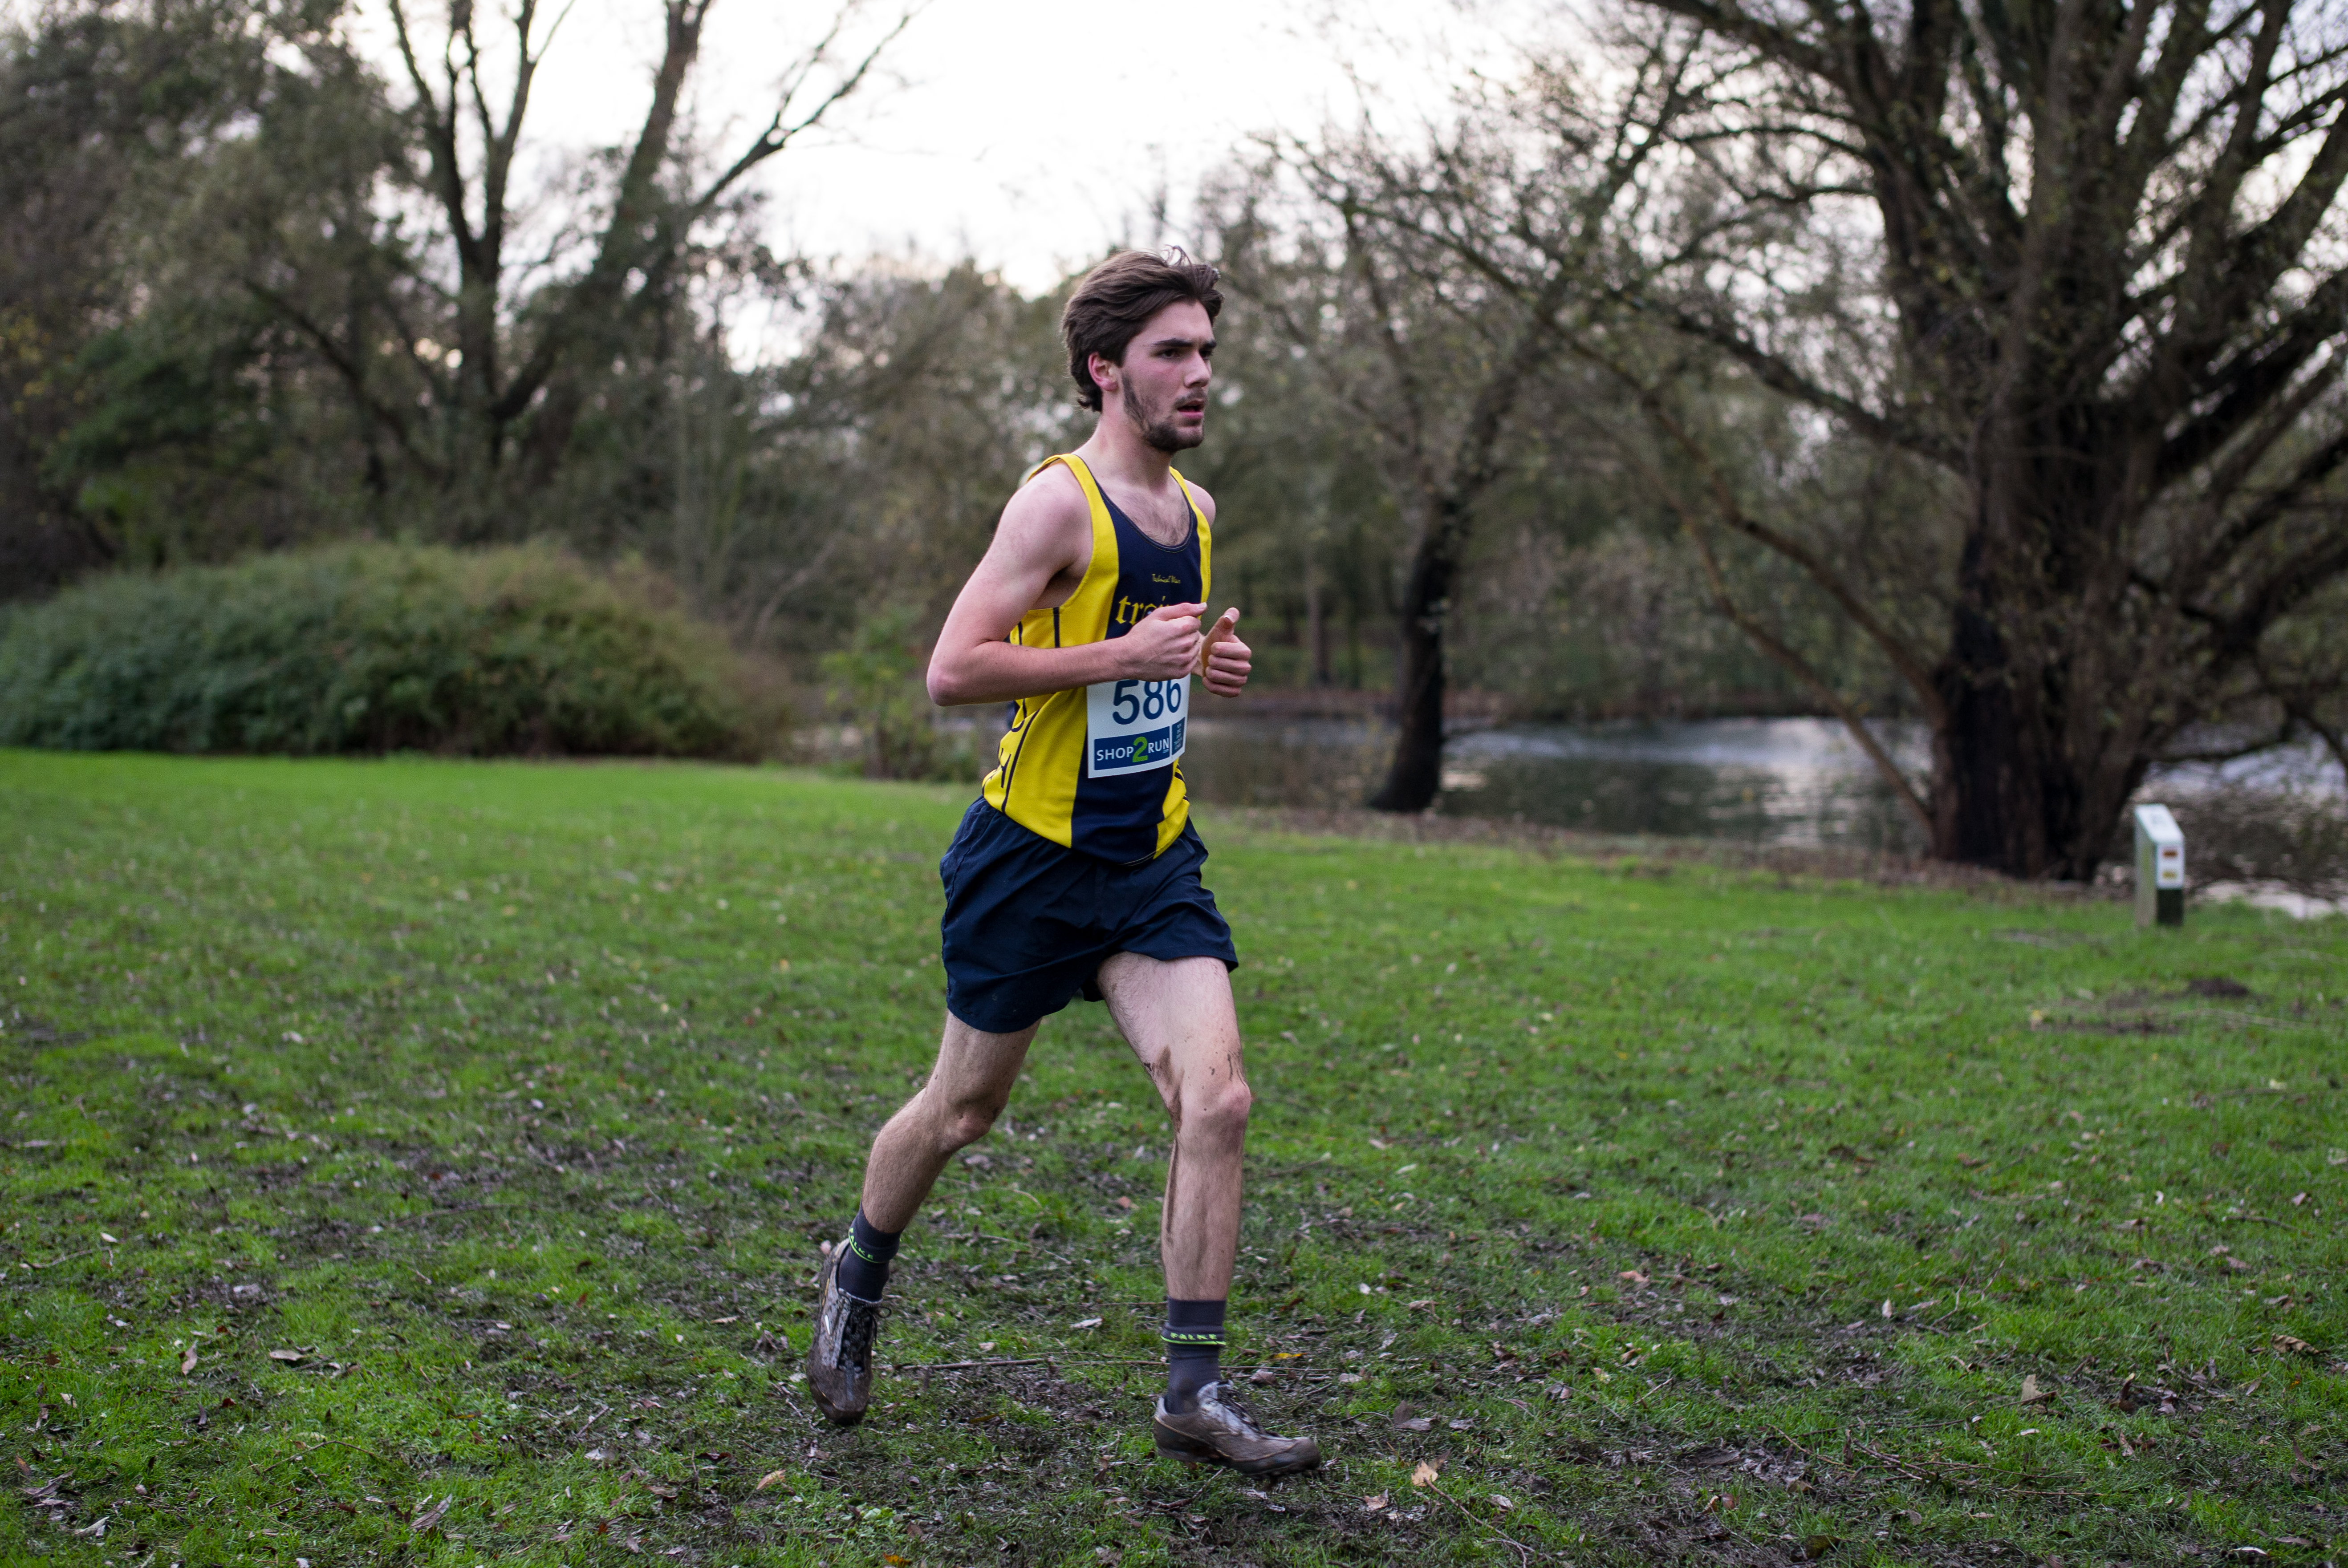
person, trail, running, recreation, jogging, race, sports, endurance, athletics, physical exercise, outdoor recreation, human action, individual sports, endurance sports, ultramarathon, duathlon, long distance running, cross country running, cross country cycling